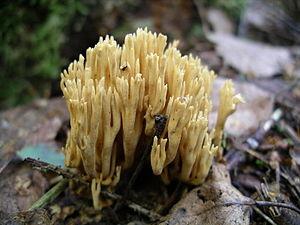
Ramaria est un genre de champignons basidiomycètes de la famille des Gomphaceae qui comportent un peu plus de 230 espèces. Ce sont principalement des espèces clavaroïdes.